DOS

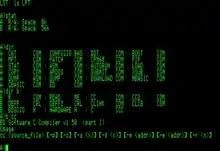
Apple CP/M from Digital Research on a Z-80 SoftCard for the Apple II

IBM PC DOS (and the separately sold MS-DOS) and its predecessor, 86-DOS, ran on Intel 8086 16-bit processors. It was developed to be similar to Digital Research's CP/M—the dominant disk operating system for 8-bit Intel 8080 and Zilog Z80 microcomputers—in order to simplify porting CP/M applications to MS-DOS.